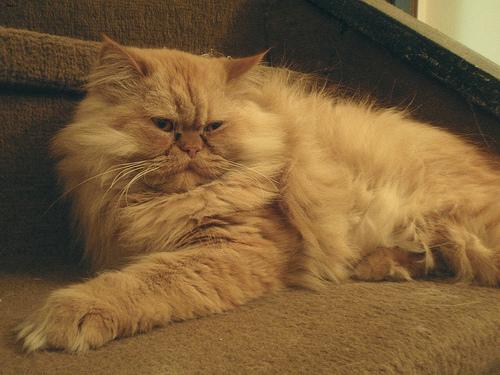
Breed: Persian